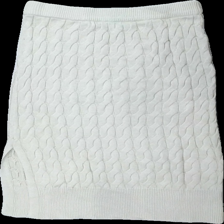
View: back
Type: Skirt
Category: Ladies
Brand: Stockhlm
Colors: Beige
Material: ?
Pattern: Other
Cut: Regular
Size: L
Season: All
Damage location: top center
Damage 2 location: middle center
Price range: 50-100
Recommended usage: Reuse
Description: beige kjol med stickade "flätor/skruvar"